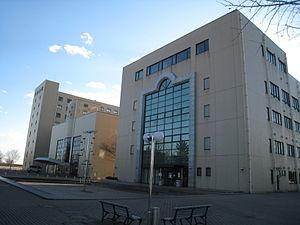
L'université Jobu est une université privée japonaise installée à Isesaki dans la préfecture de Gunma au Japon et fondée en 1968. L'établissement prédécesseur de l'école avait été fondé en 1950.